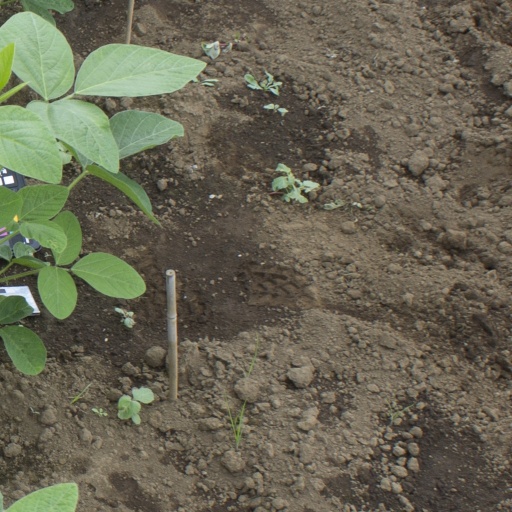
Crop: soybean